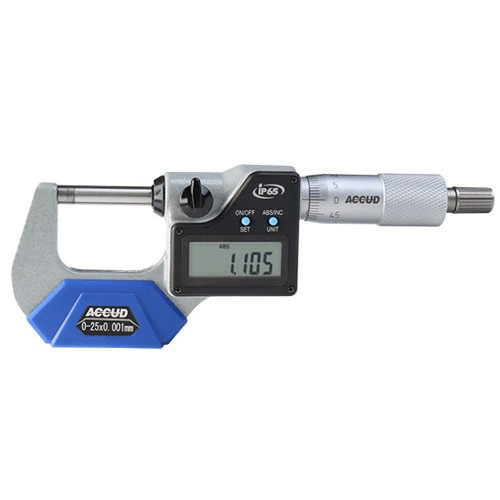
Accud Digital Outside Micrometer IP65 Series 313
The Accud Digital Outside Micrometer IP65 Series 313 is ideal for precision measurements. This micrometer offers a resolution of 0.001mm and a 0.003mm accuracy, making it perfect for a variety of industrial applications. With an IP65 rating, this micrometer can be used in areas with high rates of dust, dirt, and moisture.
Brand: Accud
Category: Hardware > Tools > Measuring Tools & Sensors > Micrometers